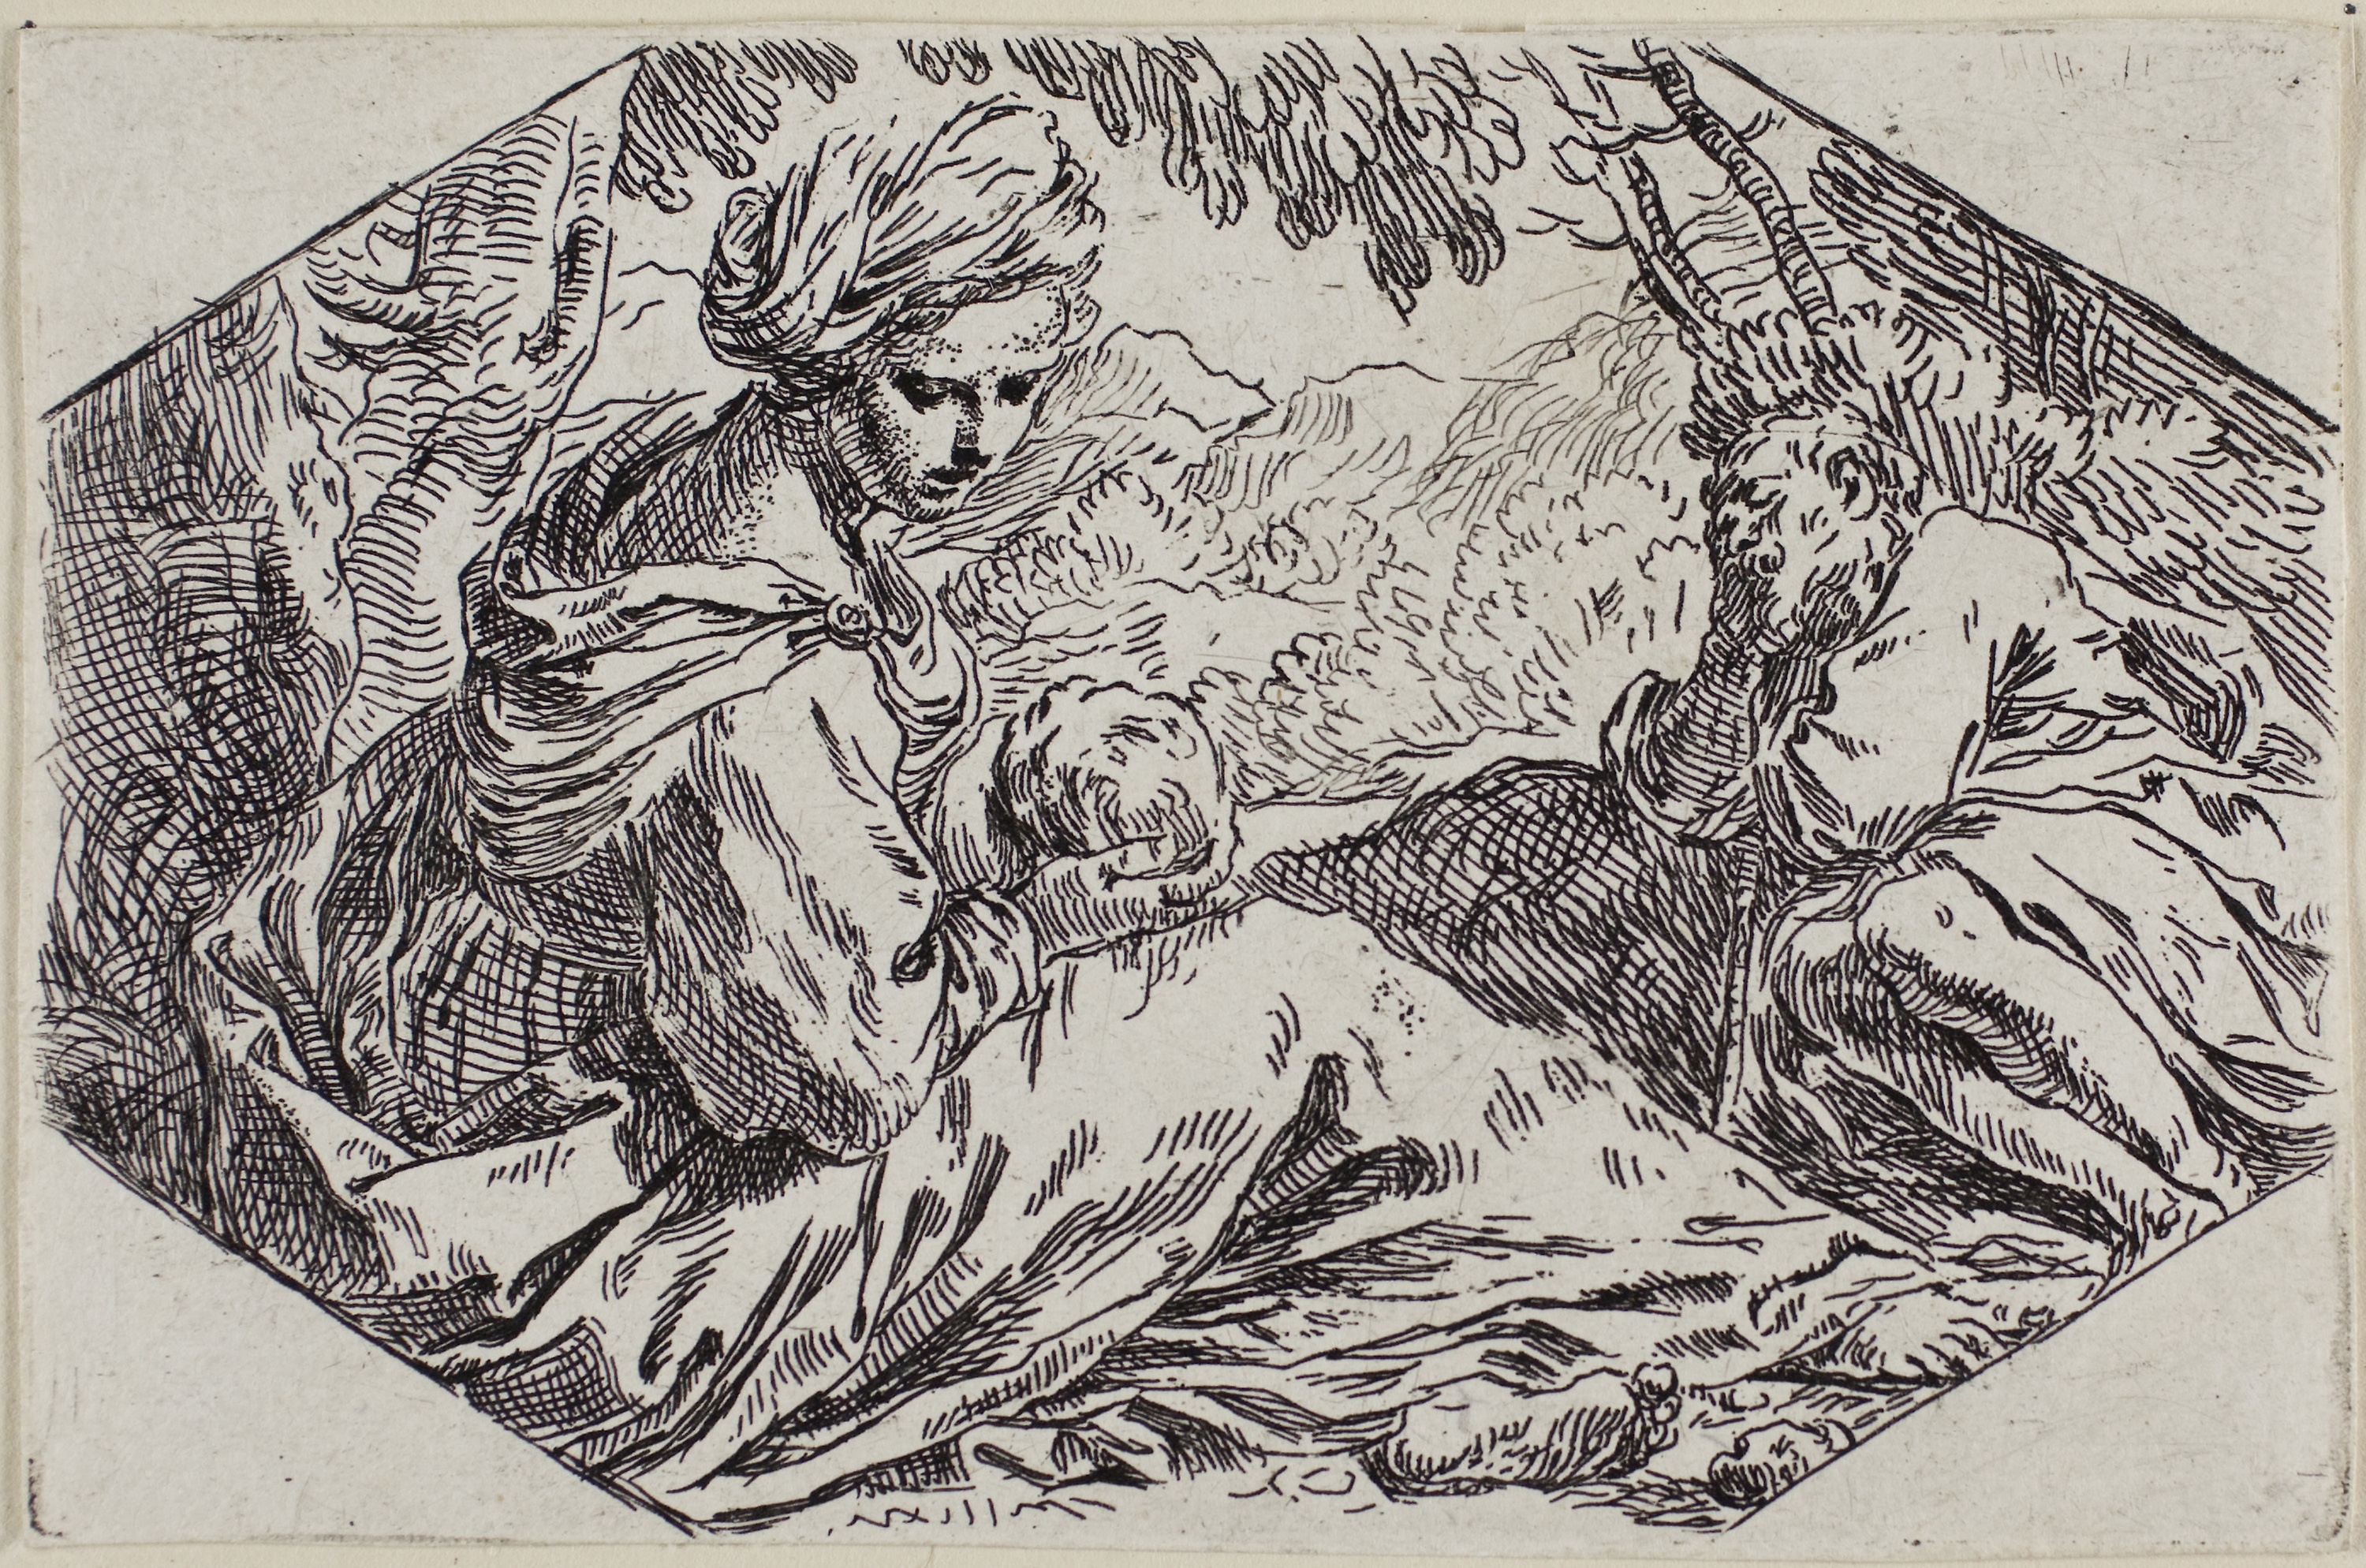
mammal, vertebrate, black and white, art, fauna, drawing, illustration, fictional character, printmaking, design, font, organism, monochrome, carnivoran, tiger, fiction, visual arts, artwork, tree, pattern